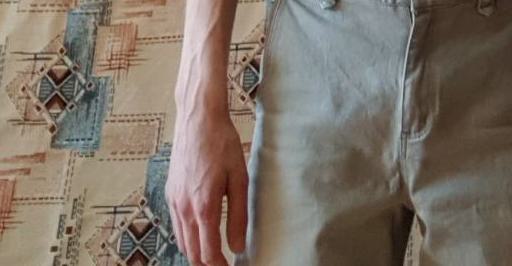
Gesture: no_gesture